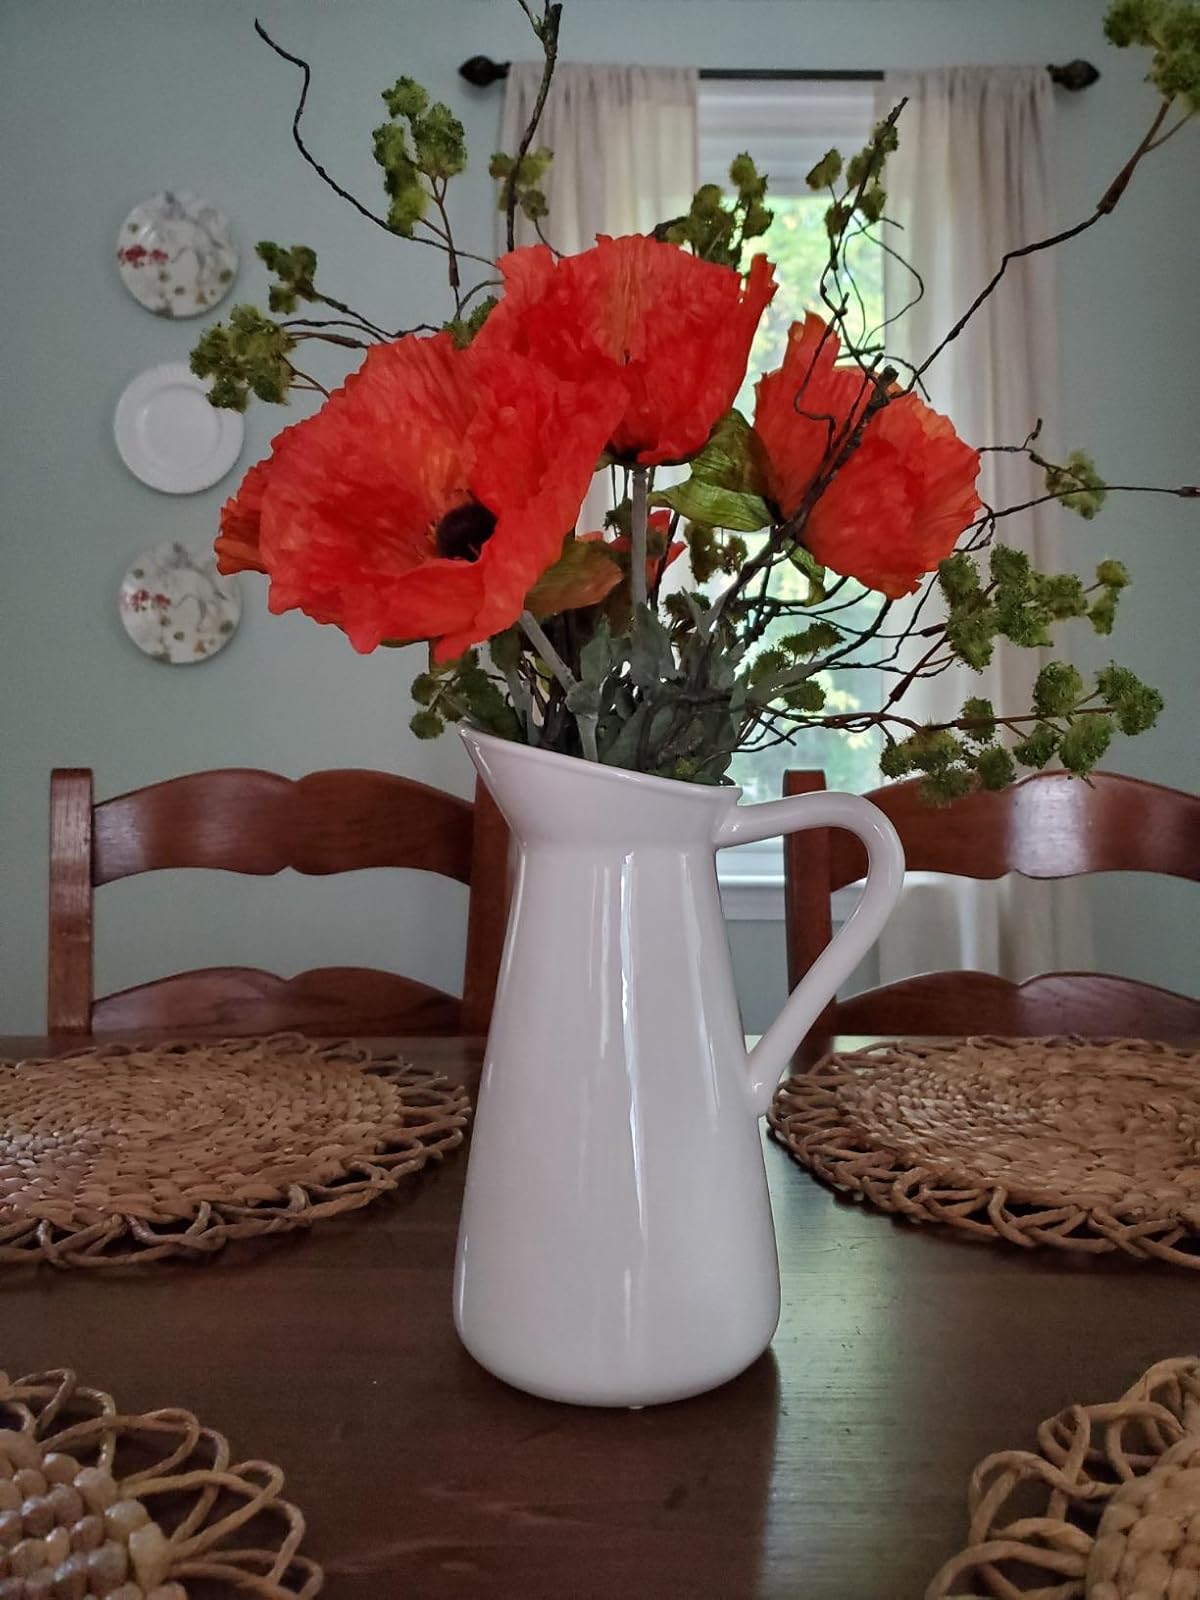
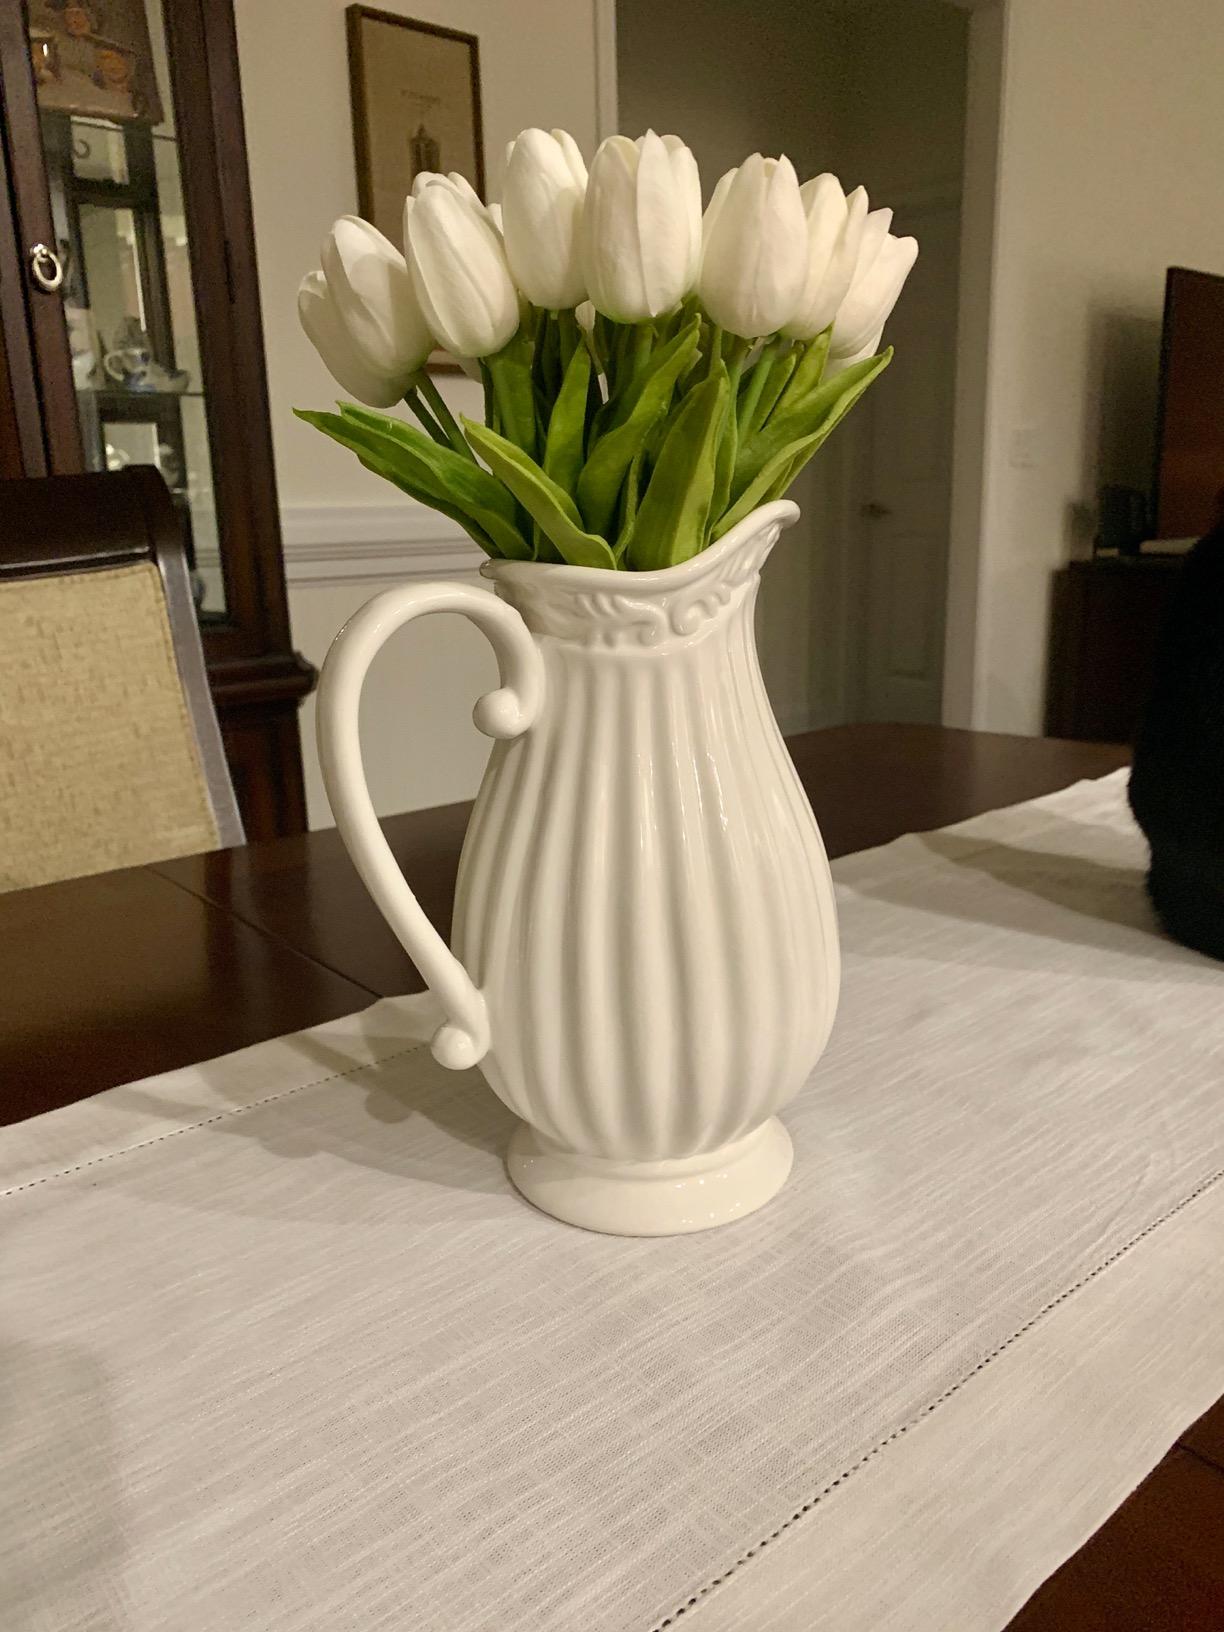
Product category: vase
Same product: no